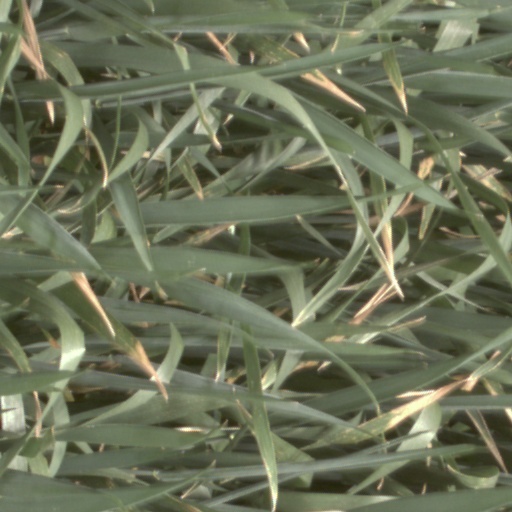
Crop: wheat